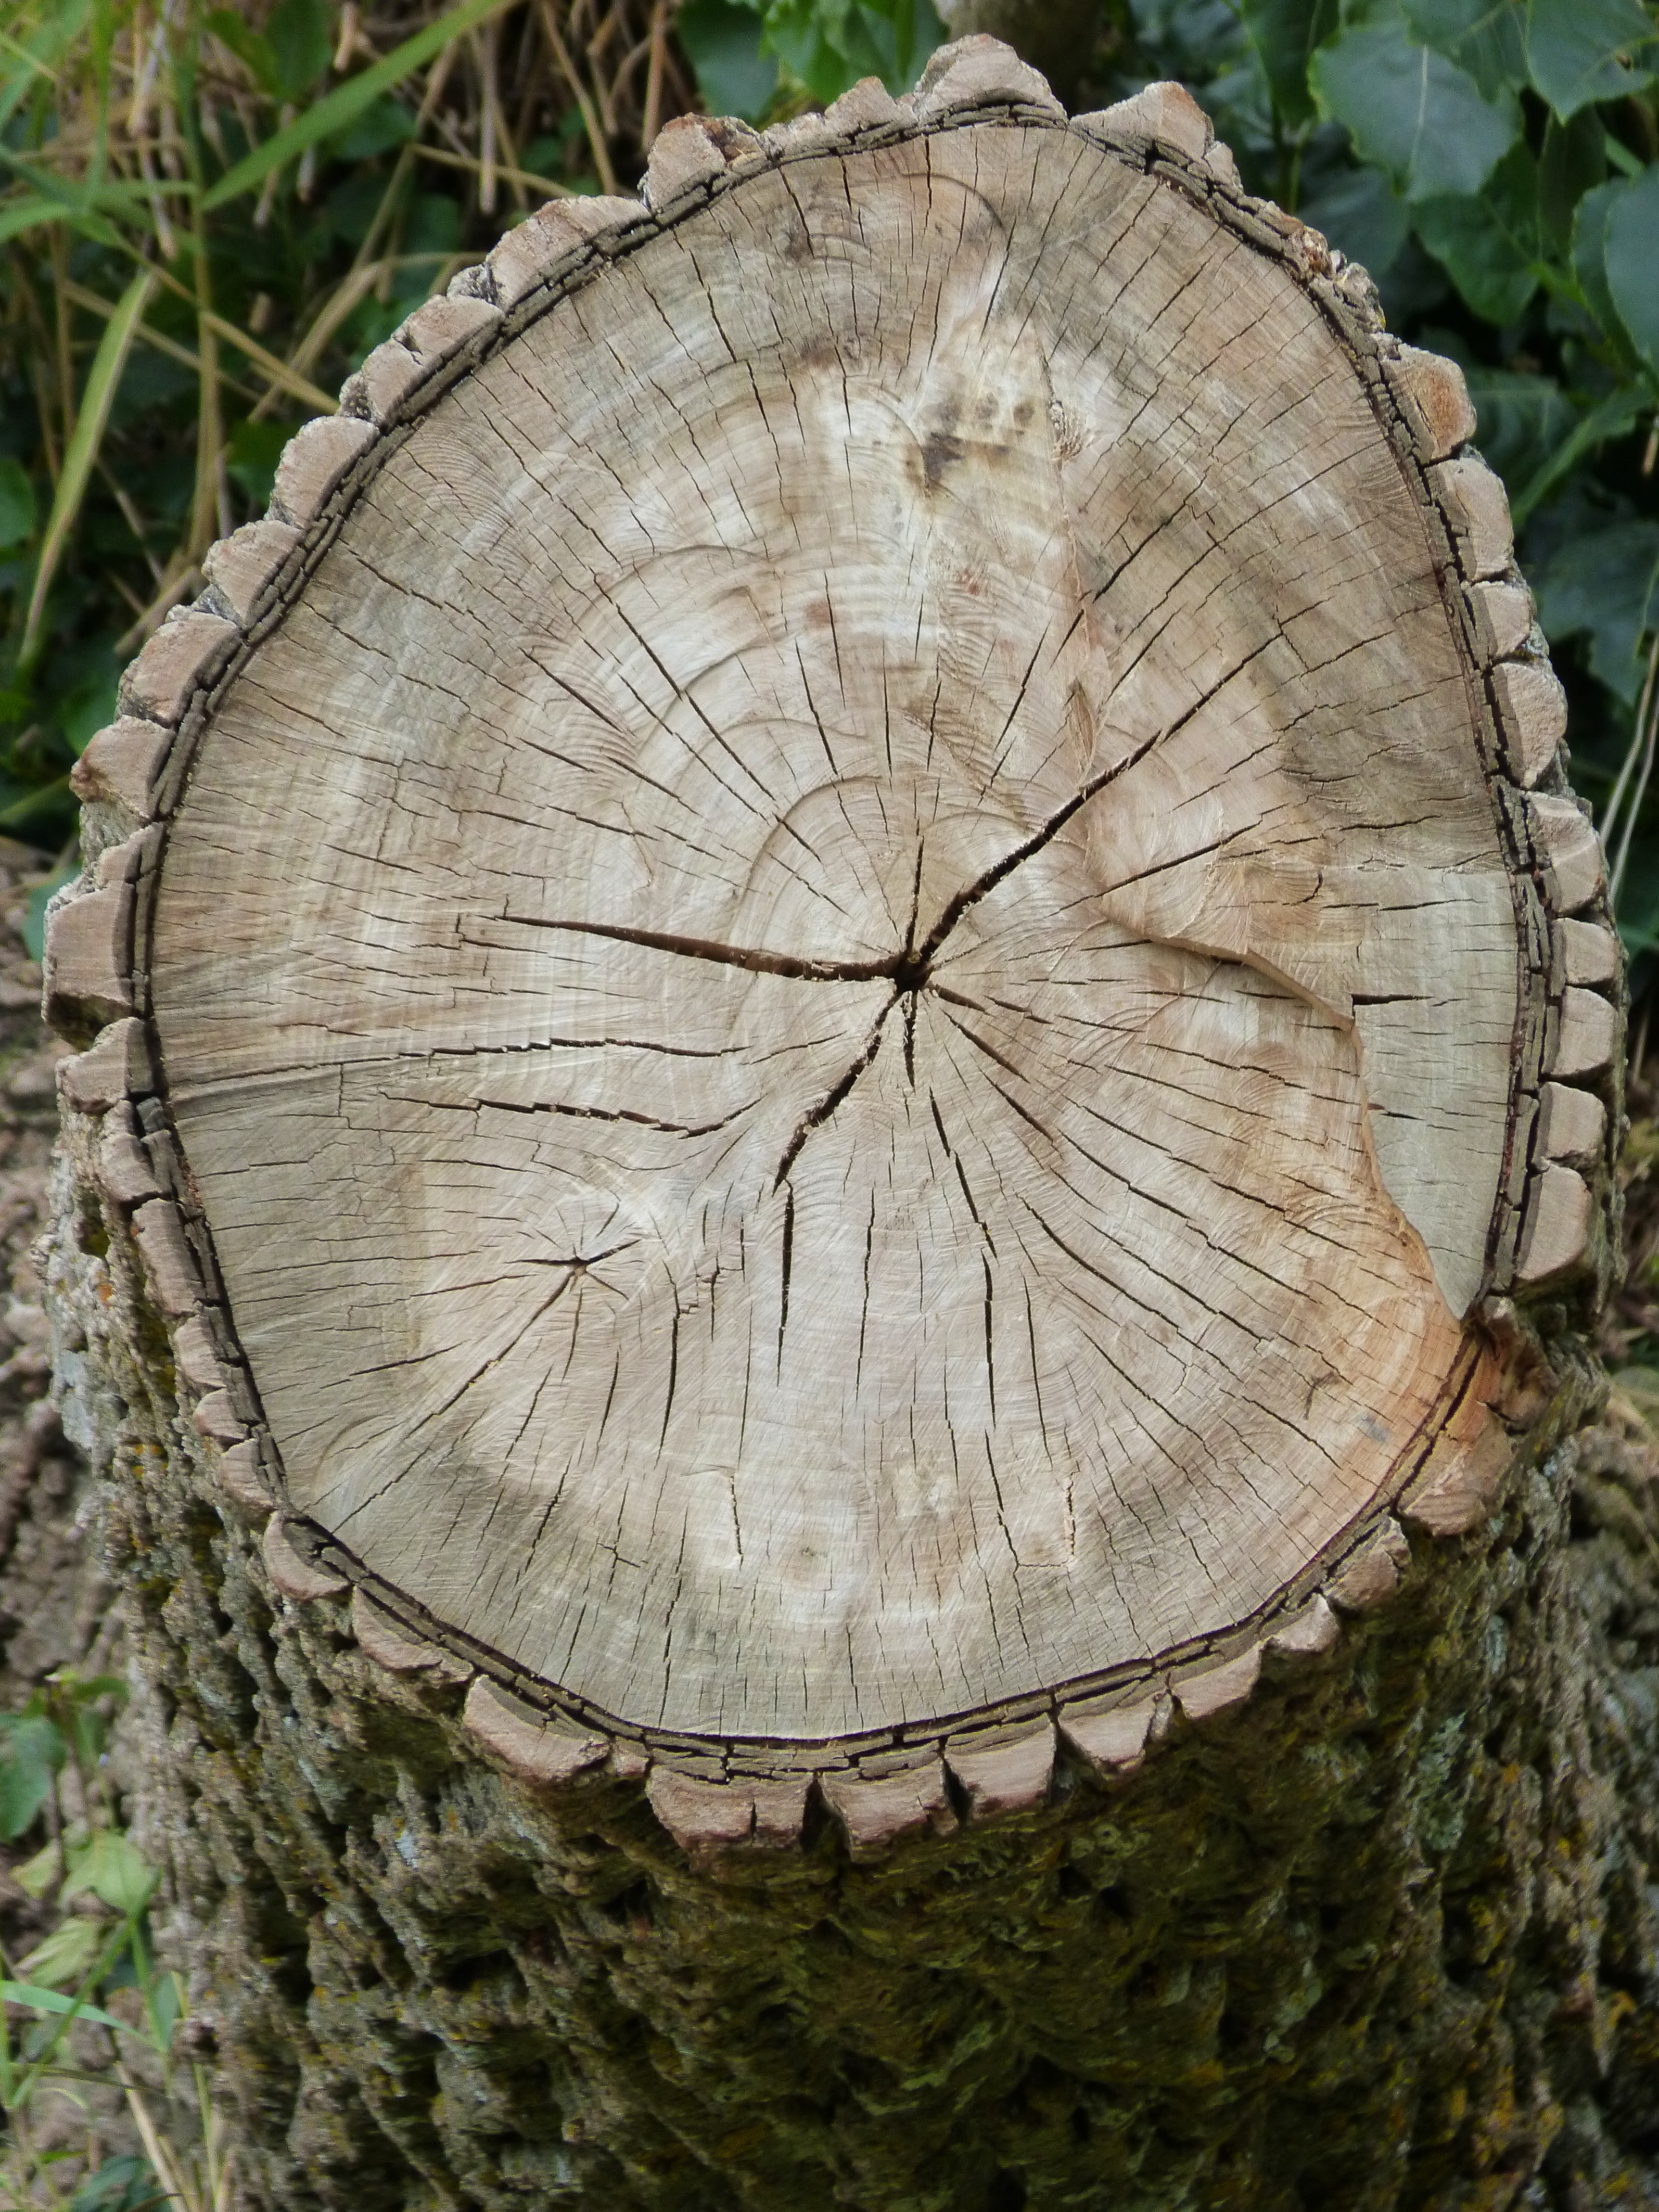
tree, plant, wood, leaf, trunk, bark, botany, tree stump, rings, section, cross section, man made object, woody plant, medicinal mushroom